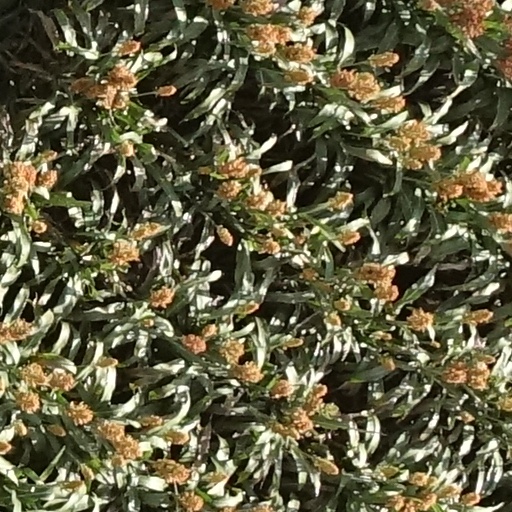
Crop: sorghum